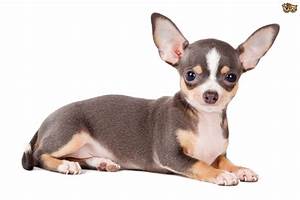
Label: dog